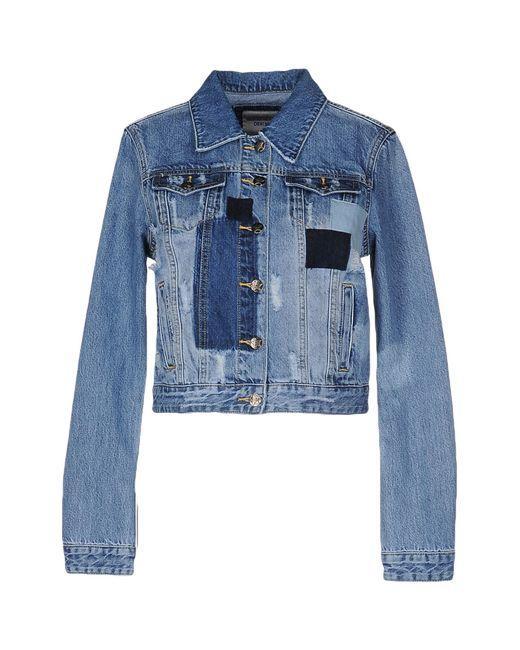
blauer Jeansknopfmantel mit Taschen